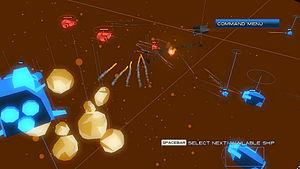
Capture d’écran du jeu vidéo flotilla (2010) de Blendo Games
Flotilla est un jeu vidéo de stratégie au tour par tour développé par le studio de Brendon Chung, Blendo Games, et publié sur Steam et Xbox Live Indie Games en mars 2010. Le jeu se déroule dans une galaxie générée aléatoirement et simule des combats spatiaux. Son développement commence immédiatement après la fermeture de Pandemic Studios dans lequel Brendon Chung travaillé comme concepteur. Développé avec les outils Microsoft XNA, il s’inspire de jeux de plateaux comme Axis and Allies et Horreur à Arkham. À sa sortie il reçoit un accueil mitigé dans la presse spécialisée, le site Metacritic lui attribuant un score de 72 %, et il apparait dans le livre 250 Indie Games You Must Play de Mike Rose.